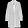
Label: Coat